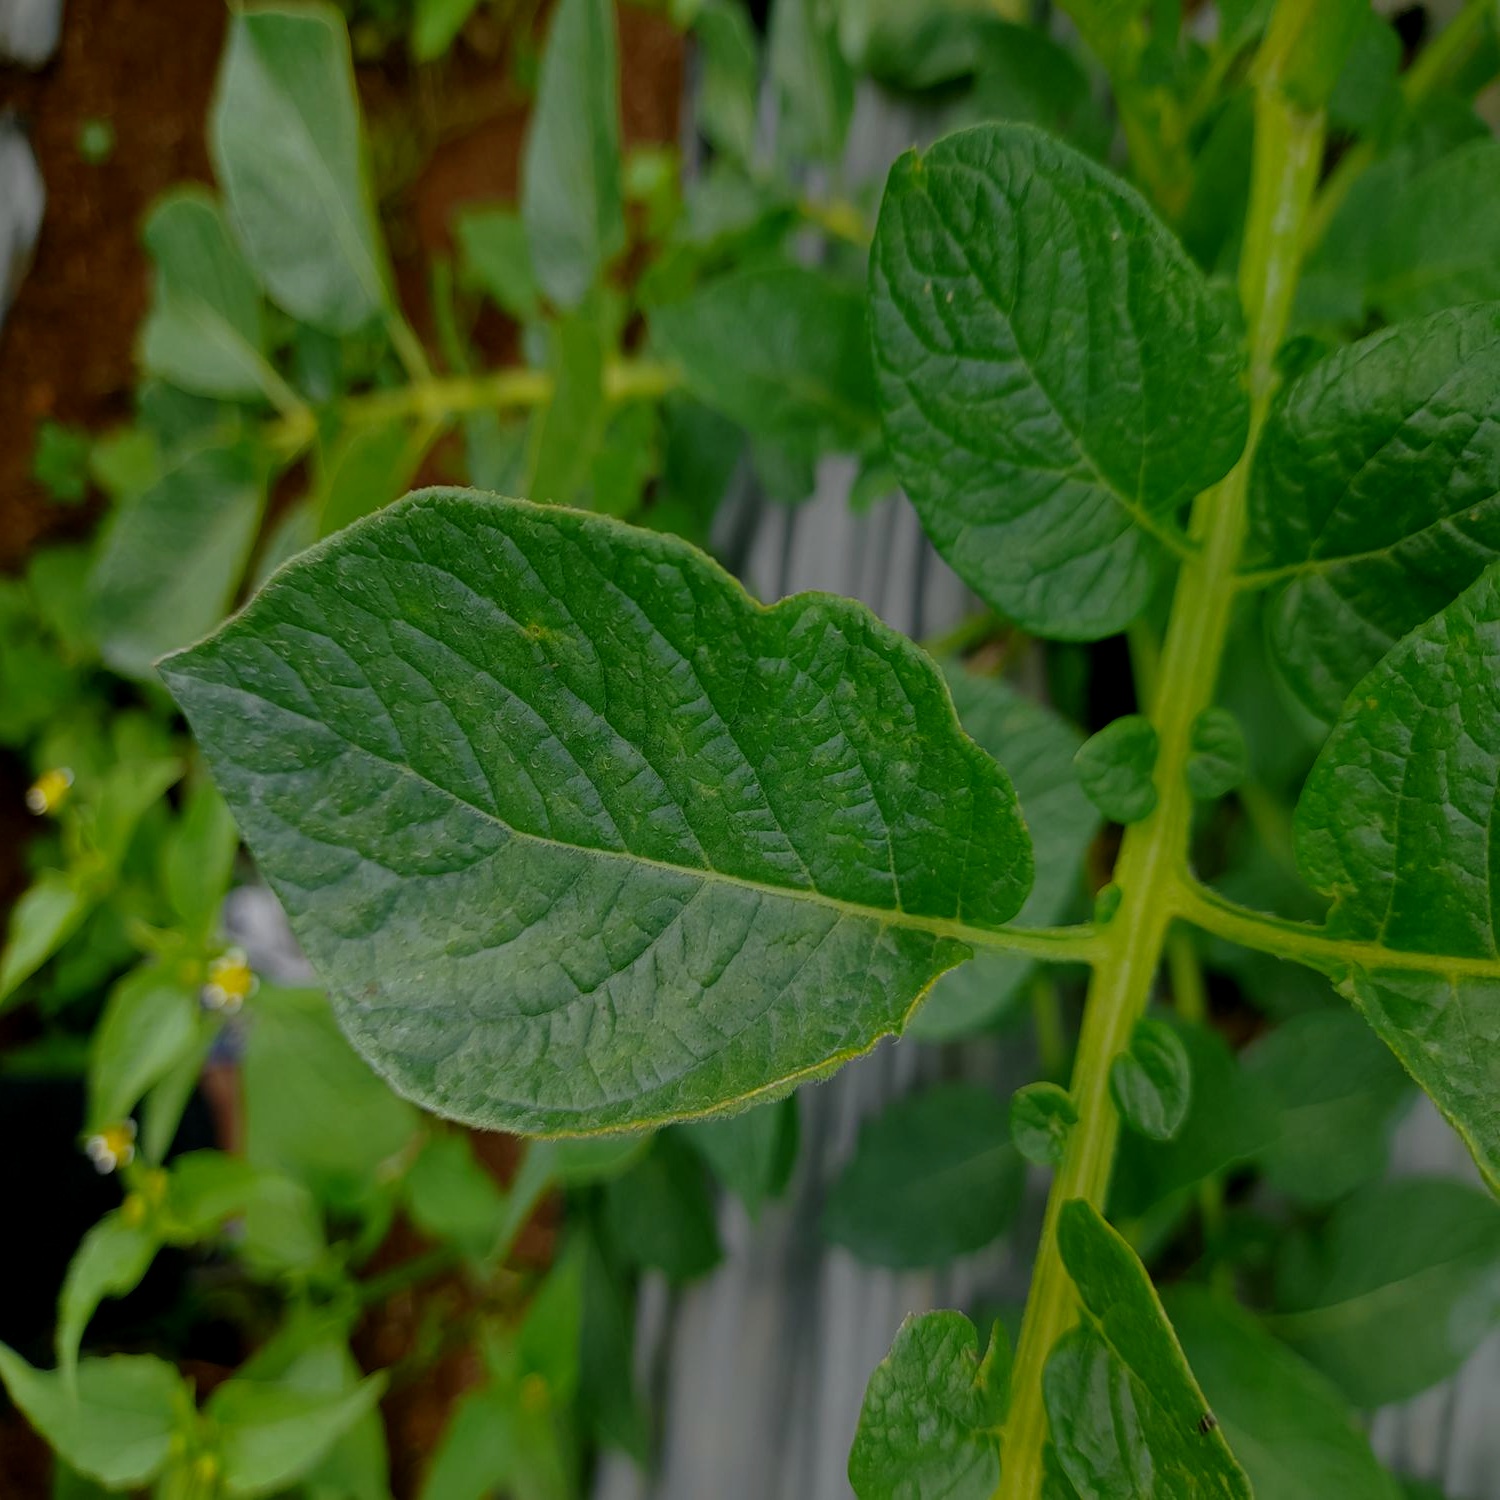
Etiqueta: Virus